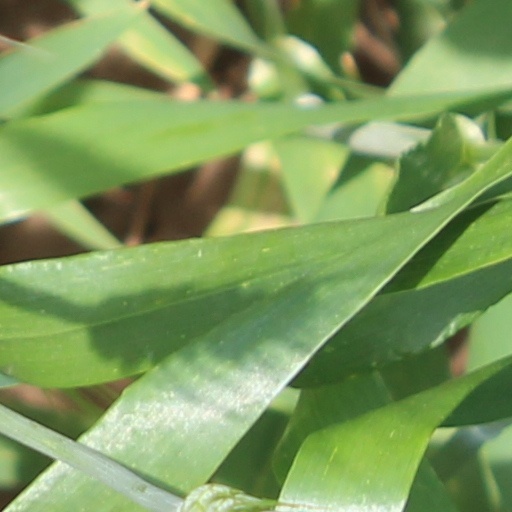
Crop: wheat